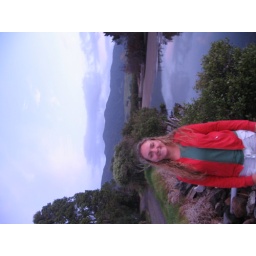
At full tide we took boats up the river in the background, me and Loz in charge of rowing hahahah!